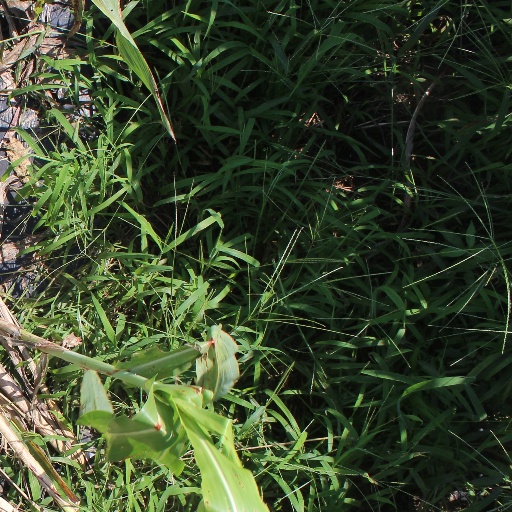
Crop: sorghum